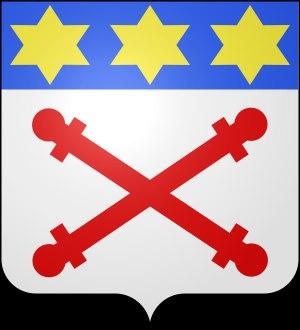
La famille Coget est une famille subsistante de la noblesse belge originaire de Tournai. Son ascendance prouvée remonte au début du XVIIᵉ siècle.